Domitian of Carantania

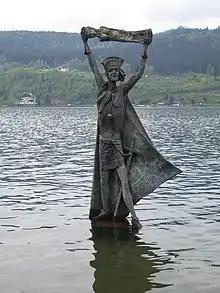
Modern statue of Domitian, casting a pagan idol into Lake Millstatt

According to this legend, Lake Millstatt in the 8th century AD was much larger than today and stretched up to the surrounding mountains. On Mt. Hochgosch - across from today's Millstatt - was a Slavic fortification, where the pagan Carantanian prince Domitian had his residence. The prince had a son, who one day, despite his father's prohibition and severe weather, traveled by boat onto the lake. When the young man did not return until the following morning, and the prince discovered his capsized boat, he ordered his subjects to drain water from the lake until they find his son's corpse. He made a vow: "On the place, where they will find the body, I shall build a church and convert to Christianity." Domitian's men removed the whole hill to the west of the lake that separated it from the Lieser river. The water level fell until a few days later they found his dead son.